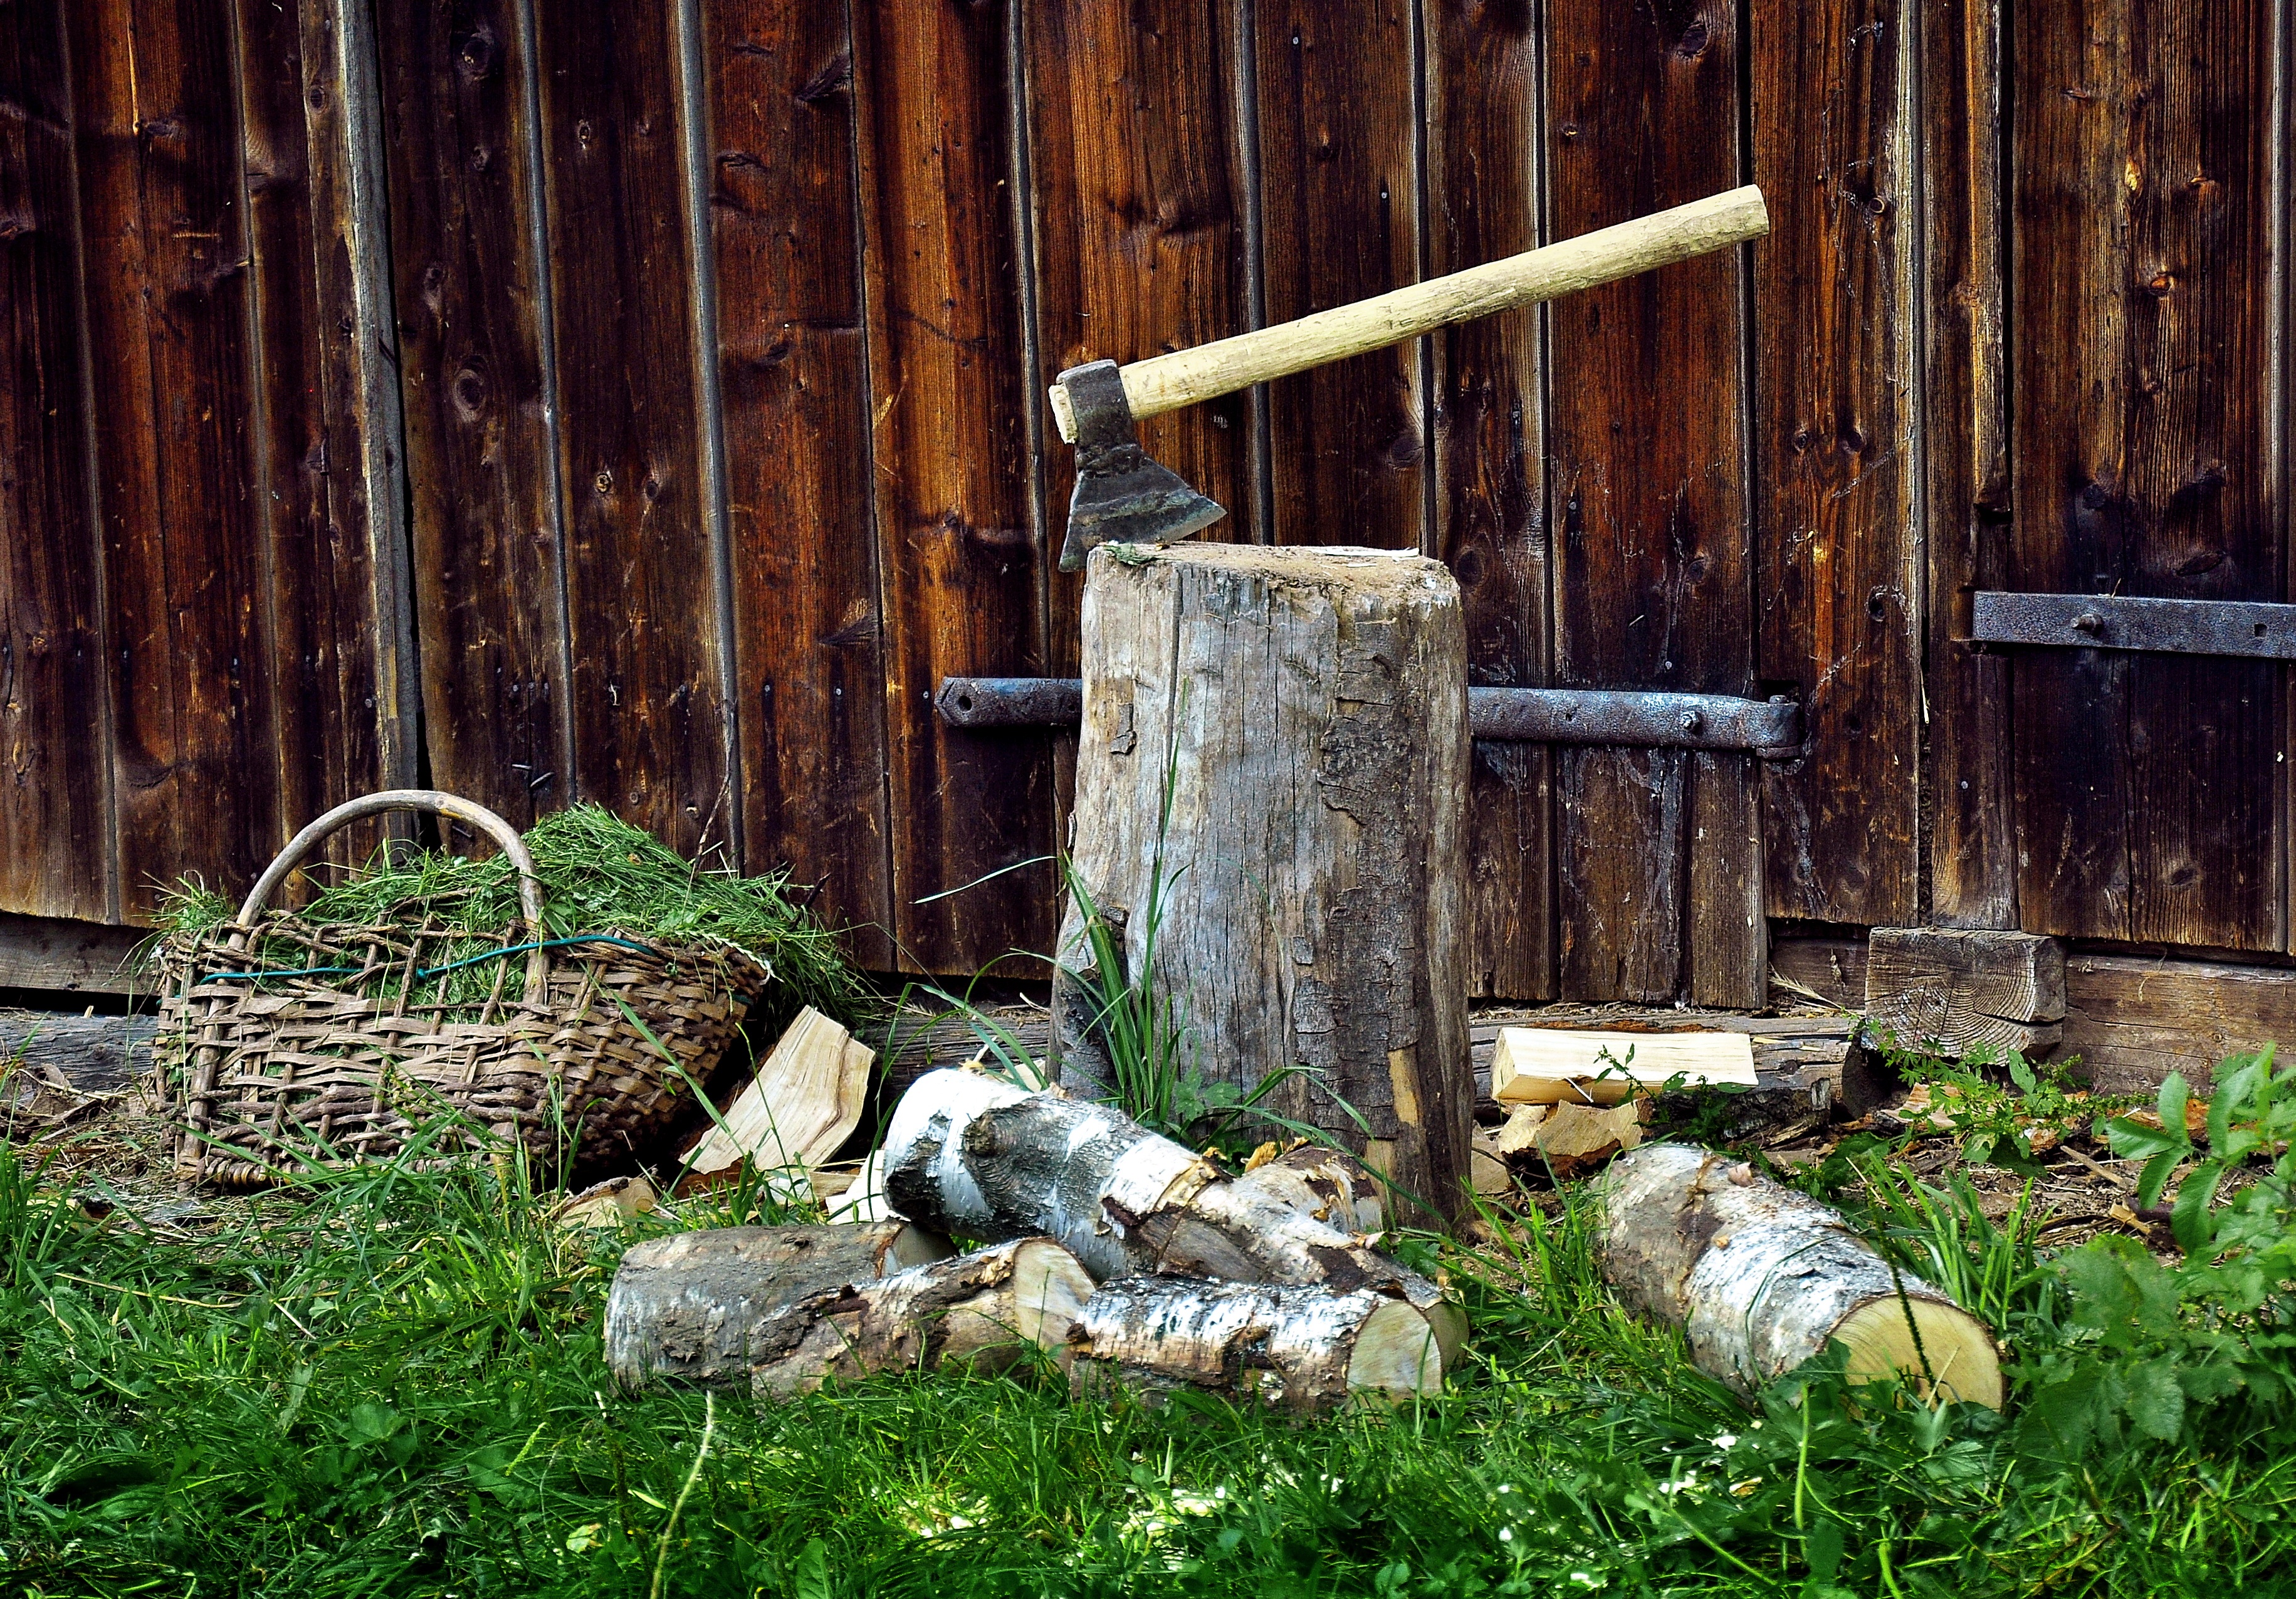
tree, wood, backyard, garden, ax, logs, yard, fuel, chopping